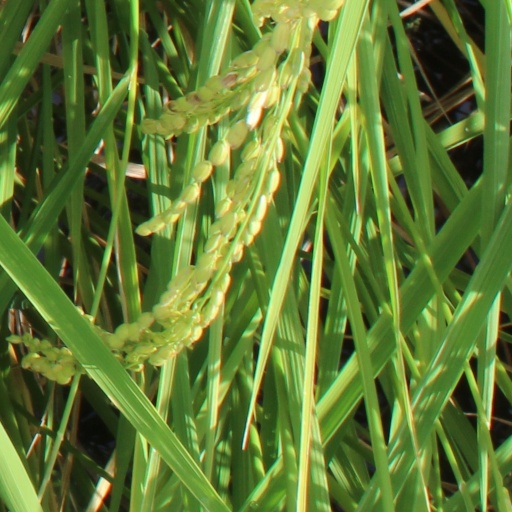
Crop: rice